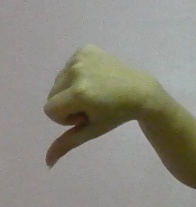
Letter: waw